Abdelhafid Tasfaout

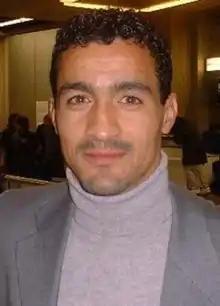
Abdelhafid Tasfaout (2013

Abdelhafid Tasfaout (born 11 February 1969) is an Algerian former professional footballer who played as a midfielder. He was the captain of the Algeria national team for five years.